Presidency of Luis Lacalle Pou

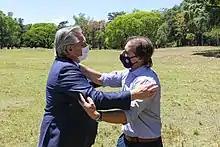
Argentine President Alberto Fernández with Lacalle Pou, 19 November 2020

On November 19, 2020, Lacalle received Argentine President Alberto Fernández at the Anchorena Presidential Estate. There they had a typical Uruguayan "asado" and discussed bilateral, regional and Mercosur-related issues, such as business opportunities with the European Union and the Paraná-Paraguay and Rio Uruguay waterway.